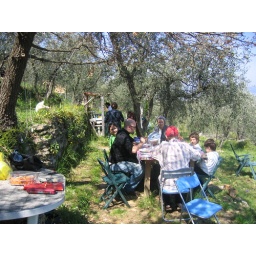
Family lunch amongst the olive trees growing on terrraces above Frank and Betty's house near La Spezia